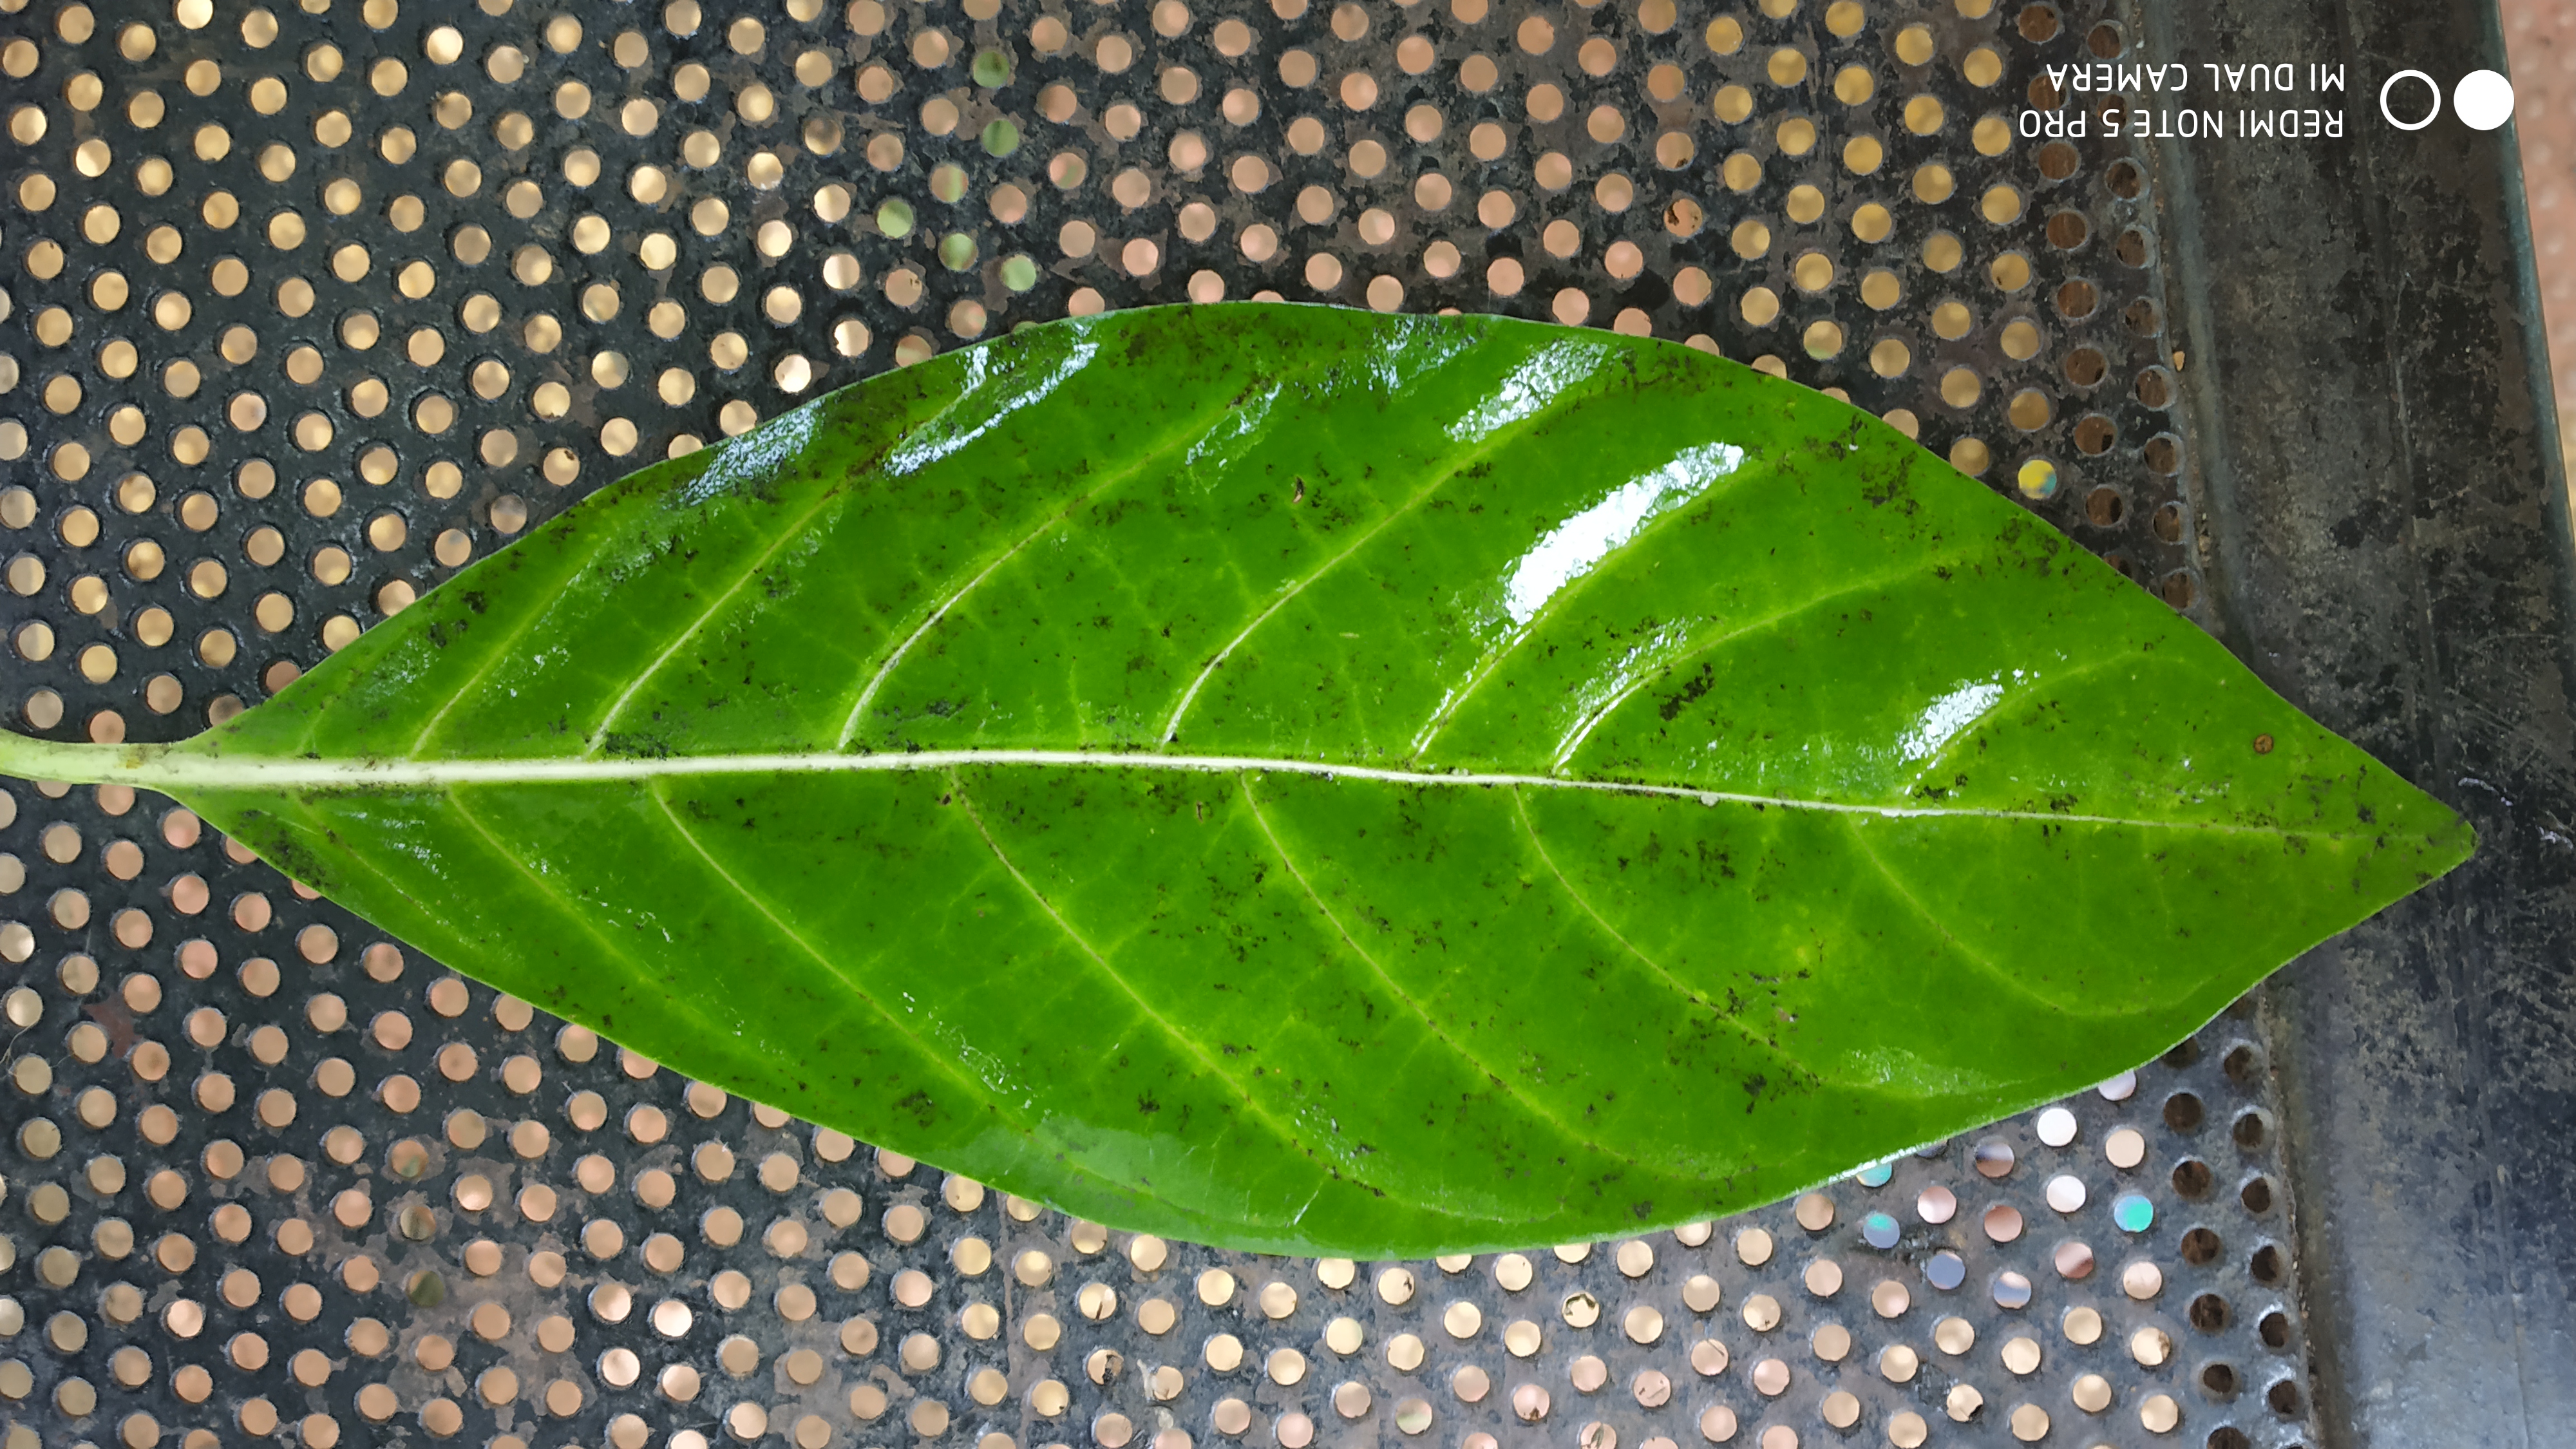
Plant: Nooni